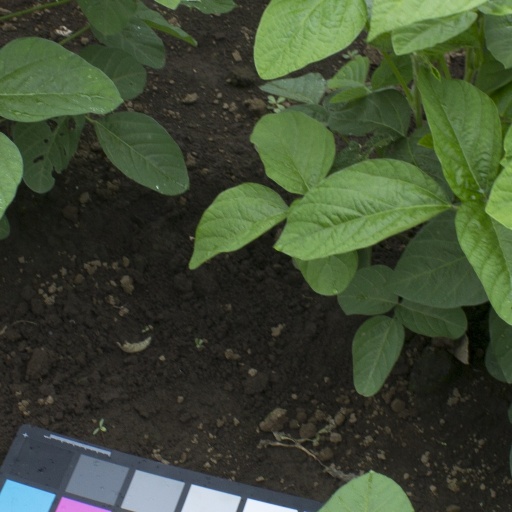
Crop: soybean